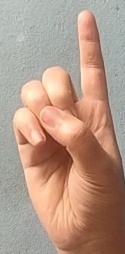
ASL sign: D